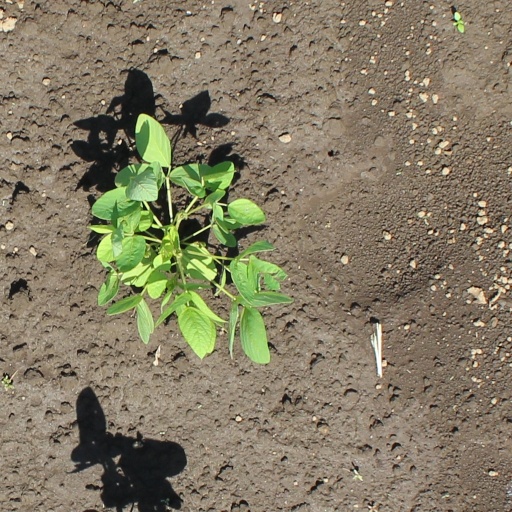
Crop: soybean